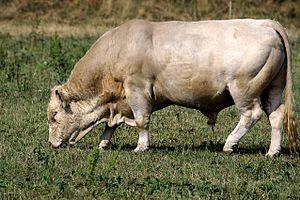
L'élevage bovin en Colombie a débuté avec l'arrivée des Européens au XVIᵉ siècle, l'espèce Bos taurus étant absente en Amérique auparavant. Les races anciennes d'origine hispanique ont longtemps assuré la production de viande, de lait et fourni force de travail et fumier, se forgeant une rusticité remarquable. Face à l'introduction de zébu et races européennes hautement sélectionnées, le gouvernement a mis en place, dès les années 1930, un programme de préservation.